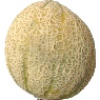
Label: cantaloupe